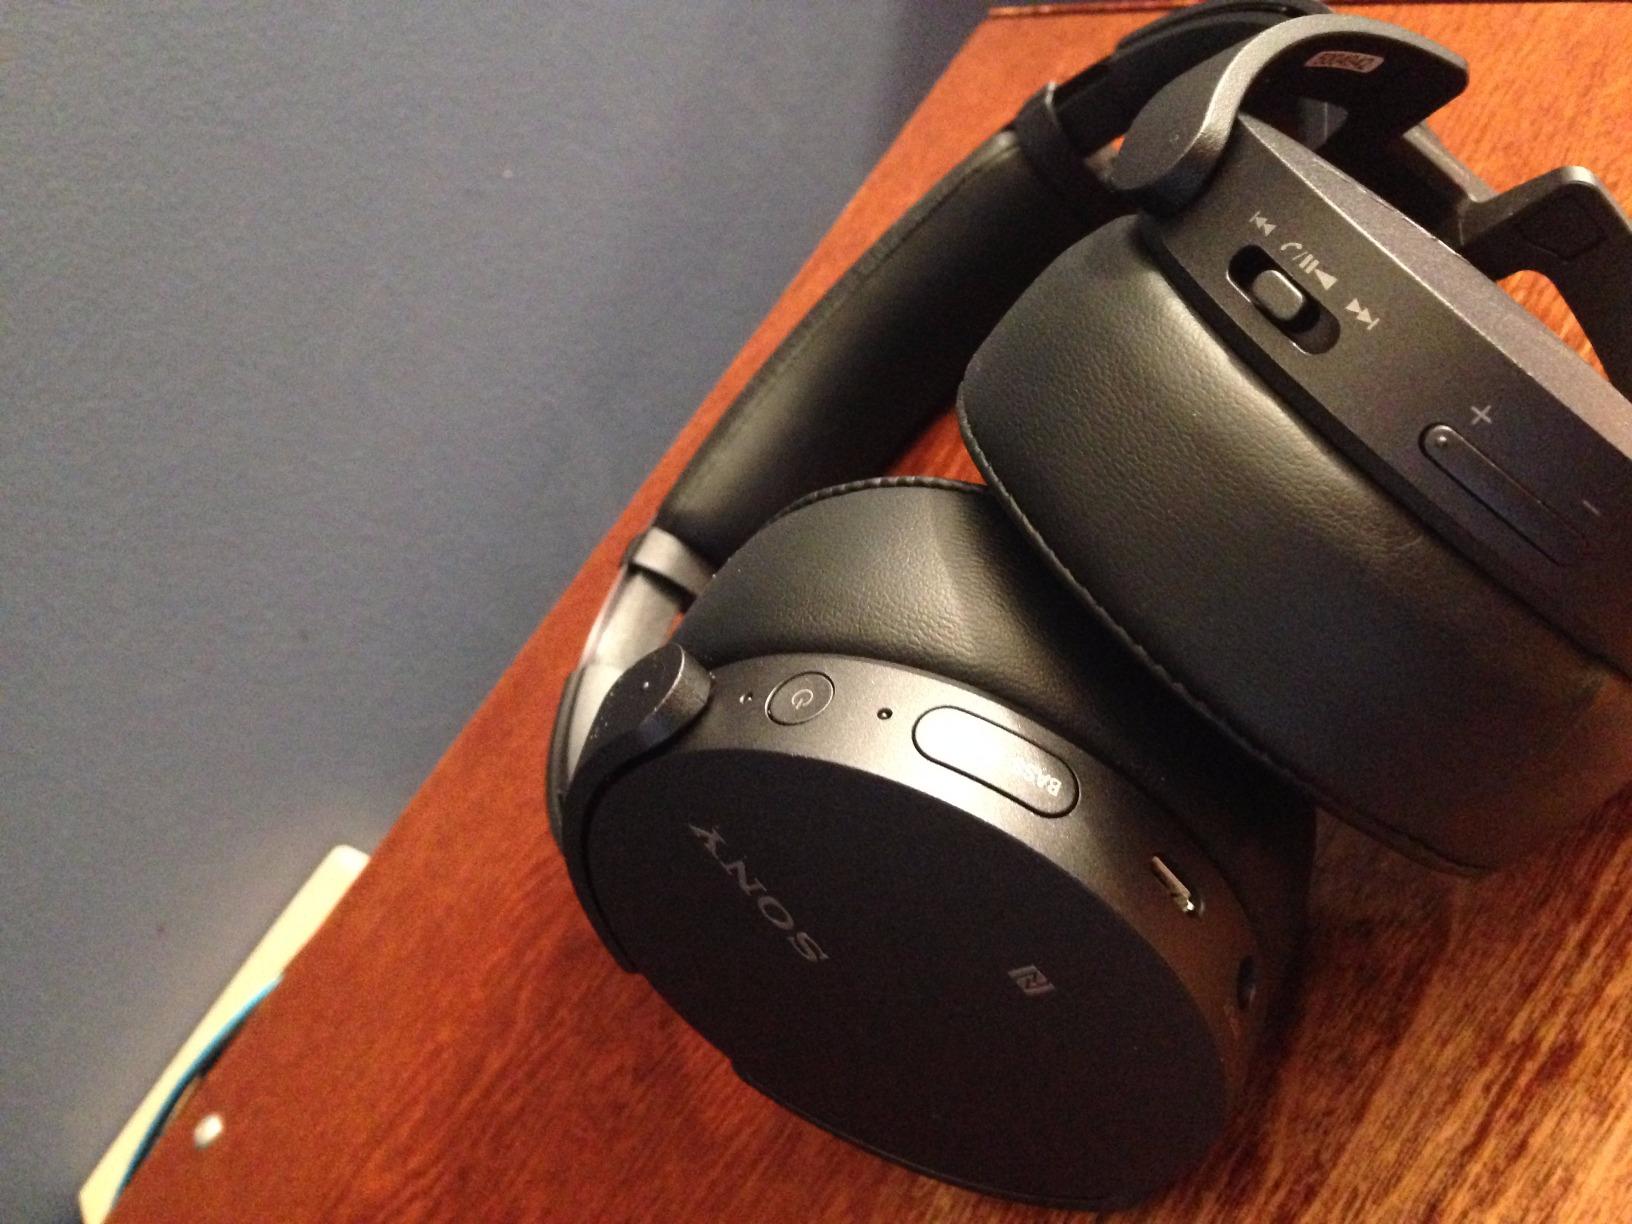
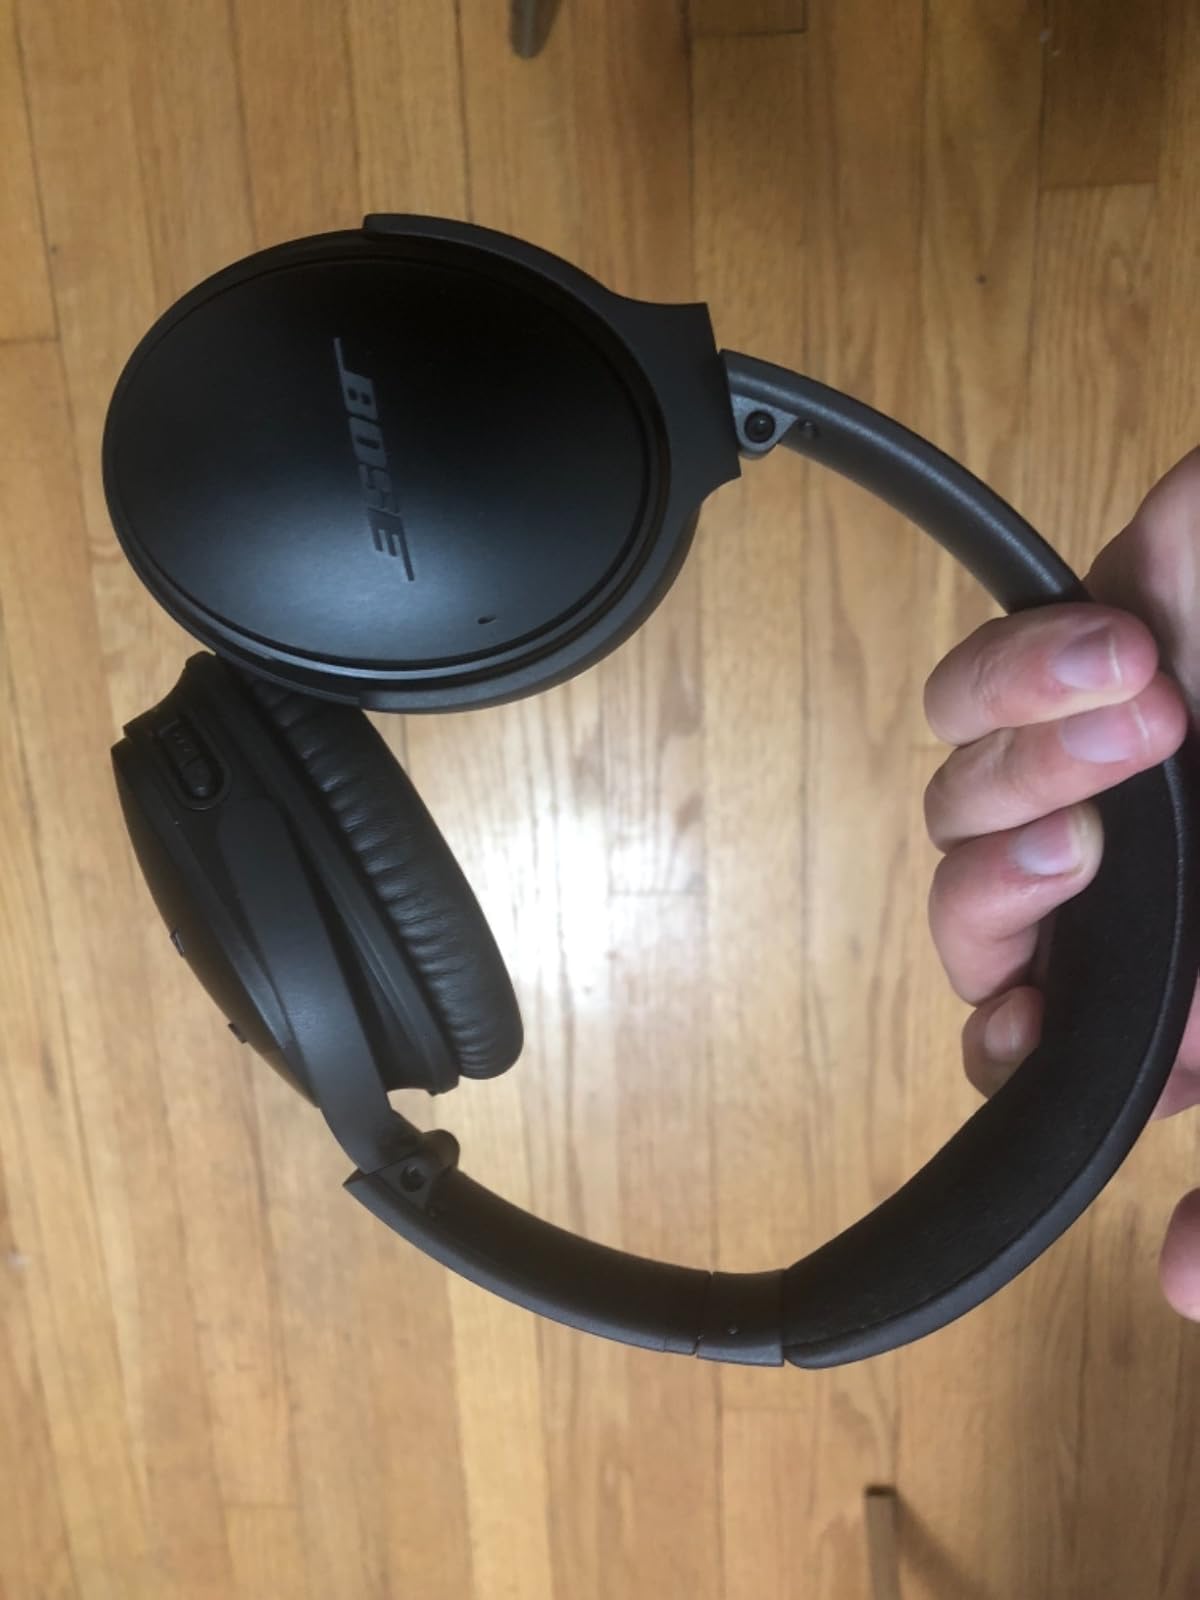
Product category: headphones
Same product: no